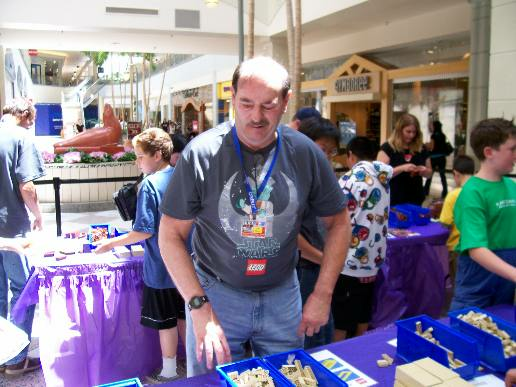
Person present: Yes